List of wartime orders of battle for the British 1st Division (1809–1945)

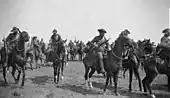
An example of the Imperial Yeomanry

A new 1st Division was mobilised in England, following the outbreak of the Second Boer War with the South African Republic and the Orange Free State. On mobilisation, the division consisted of 10,075 men, 745 horses, and 26 guns. It was transported to southern Africa, and then fought a series of battles as part of the attempt to lift the Siege of Kimberley, with mixed results and heavy casualties. During the opening months of 1900, the division held a largely defensive role although it did commit raids to destroy farms, crops, and to seize livestock. Between April and early June, it engaged various Boer Commandos as it marched through the Orange Free State and Transvaal. In mid-June, the division was radically changed in an effort to form a more mobile force to counter the Boer guerrilla warfare tactics. By the end of the year, it had been disbanded as the counter-guerrilla strategy was further refined.